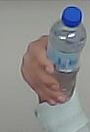
Product: nestle_water